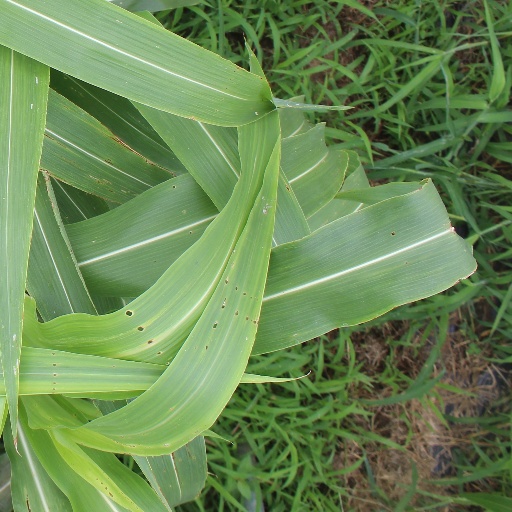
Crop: sorghum